Xerogyra spadae

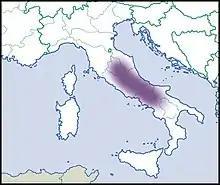
Distribution

"Candidula spadae" is native to Central Italy. The species in sparsely distributed. It is found in the central Apennines. However, the IUCN asserts that the species is also found in extension to Gargano. It is found in the Sibillini Mountains, including Monte Vettore, and then southward to the Monti Reatini, the Gran Sasso d'Italia, and the Monti della Meta.